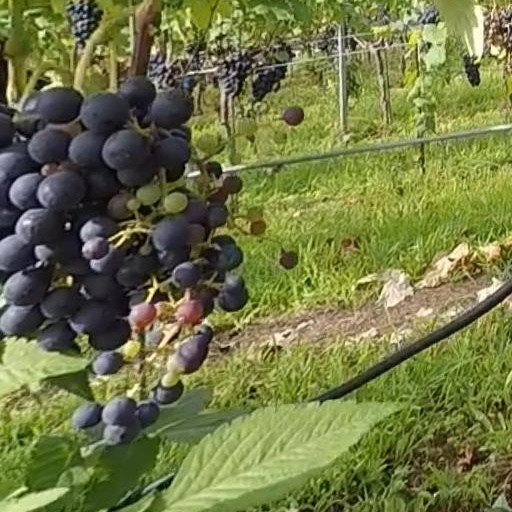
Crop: grape